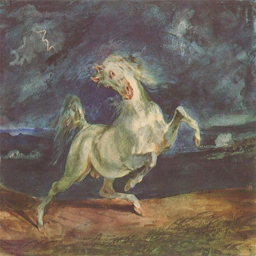
person frightened by a storm